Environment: real
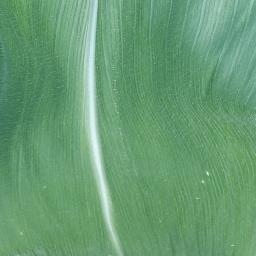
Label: healthy